Bianca Maria Sforza

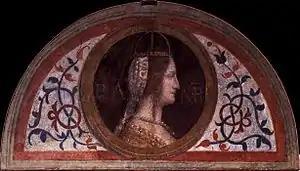
Fresco of Empress Bianca Maria "" in Milan, early 16th century, by Bernardino Luini.

On 16 March 1494 in Hall, Tyrol, Bianca married her second husband, the widowed King Maximilian I of Germany. Bianca's second marriage was arranged by her uncle, who wanted recognition and the title of duke confirmed by Maximilian; in exchange, Maximilian received a large dowry along with Bianca, 400,000 ducats. Her magnificent retinue on her way to her wedding aroused much attention. At her wedding, Bianca wore a bodice "with eighty pieces of the jeweler's art pinned thereon, with each piece consisting of one ruby and four pearls". Maximilian's claim to overlordship of Milan angered Anne of France, regent for her brother King Charles VIII of France, and brought about French intervention in Italy, thus inaugurating the lengthy Italian Wars.